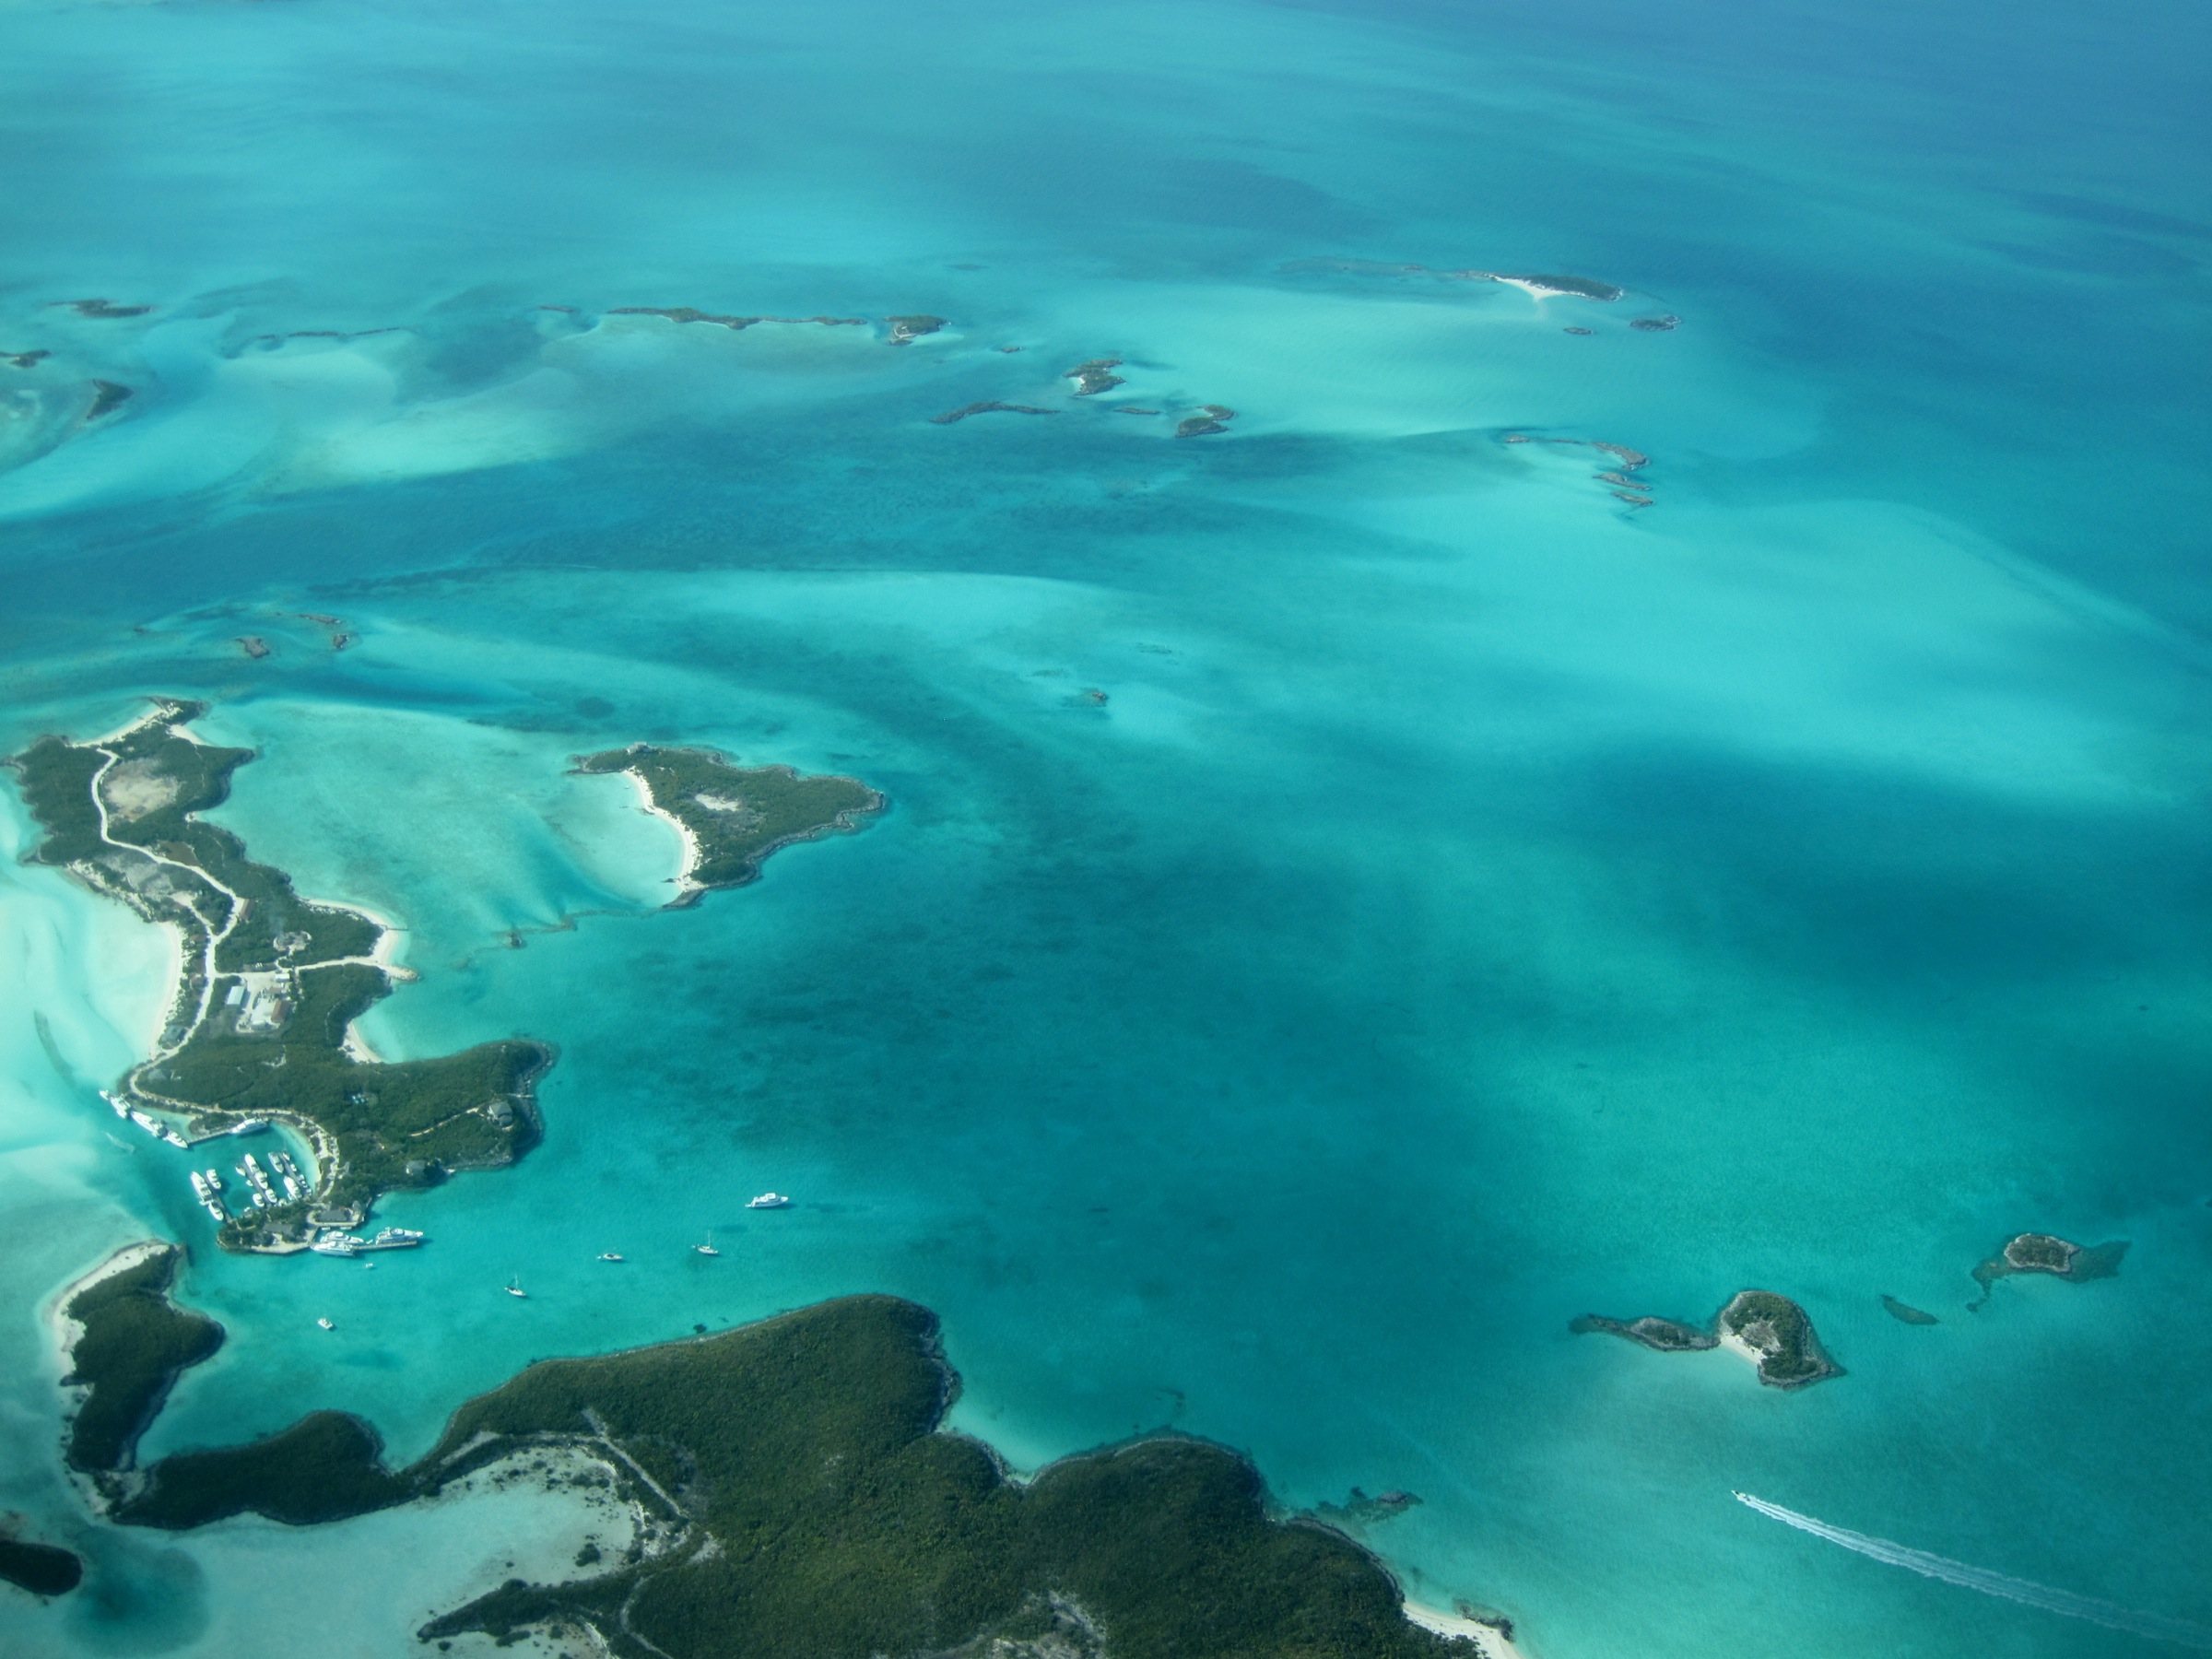
sea, ocean, underwater, biology, coral reef, reef, bahamas, marine biology